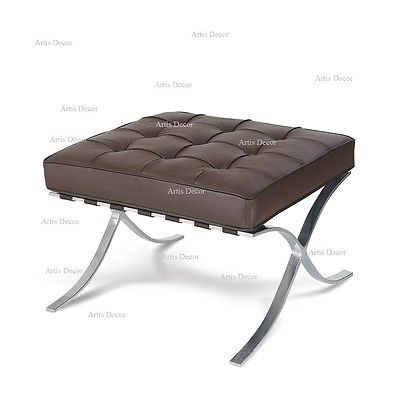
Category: chair